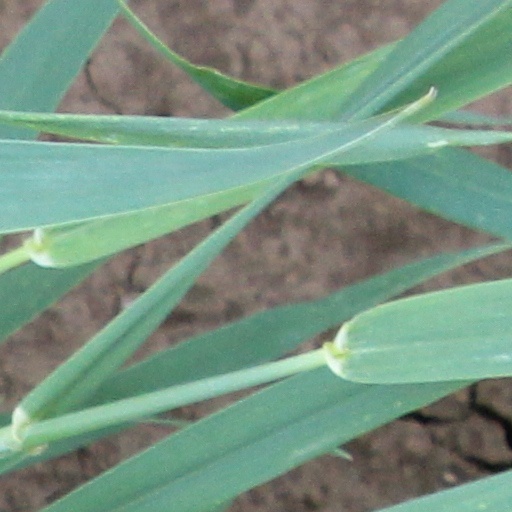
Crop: wheat